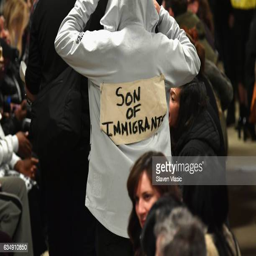
guest attends the collection during the shows